Codsheath Hundred

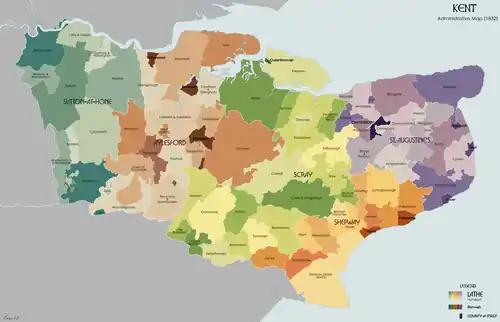
Map showing the location and boundaries of the hundreds of Kent as they were in 1832, showing the exclaves of Codsheath and other hundreds

The Hundred of Codsheath was approximately 10 miles long north to south, and 8 miles wide east to west, occupying the central and eastern area of the Lathe of Sutton at Hone. Codsheath Hundred bordered six other hundreds, four in the Sutton-at-Hone Lathe, and two of the Aylesford Lathe to the east. Hundreds that bordered Codsheath were Somerden to the south, the small hundred of Brasted to the west, the Hundred of Ruxley to the northwest, Axstane Hundred to the northeast, all within the Sutton-at-Hone; and the Aylesford hundreds of Wrothham to the east, and Lowy of Tunbridge to the southeast. Before Brasted became its own hundred, it was a parish of Codsheath, at this time the western boundary of Codsheath Hundred would have been with the Westerham and Edinbridge Hundred, also in the Sutton-at-Hone Lathe.